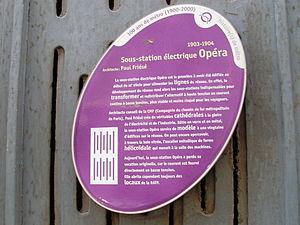
Panneau d'information de la sous-station électrique Opéra, située au 41 de la rue de Caumartin, Paris 9e, France.
La sous-station Opéra est un immeuble situé à Paris, 9ᵉ arrondissement, en France. Il abritait un transformateur électrique convertissant le courant électrique pour les besoins du métro de Paris.